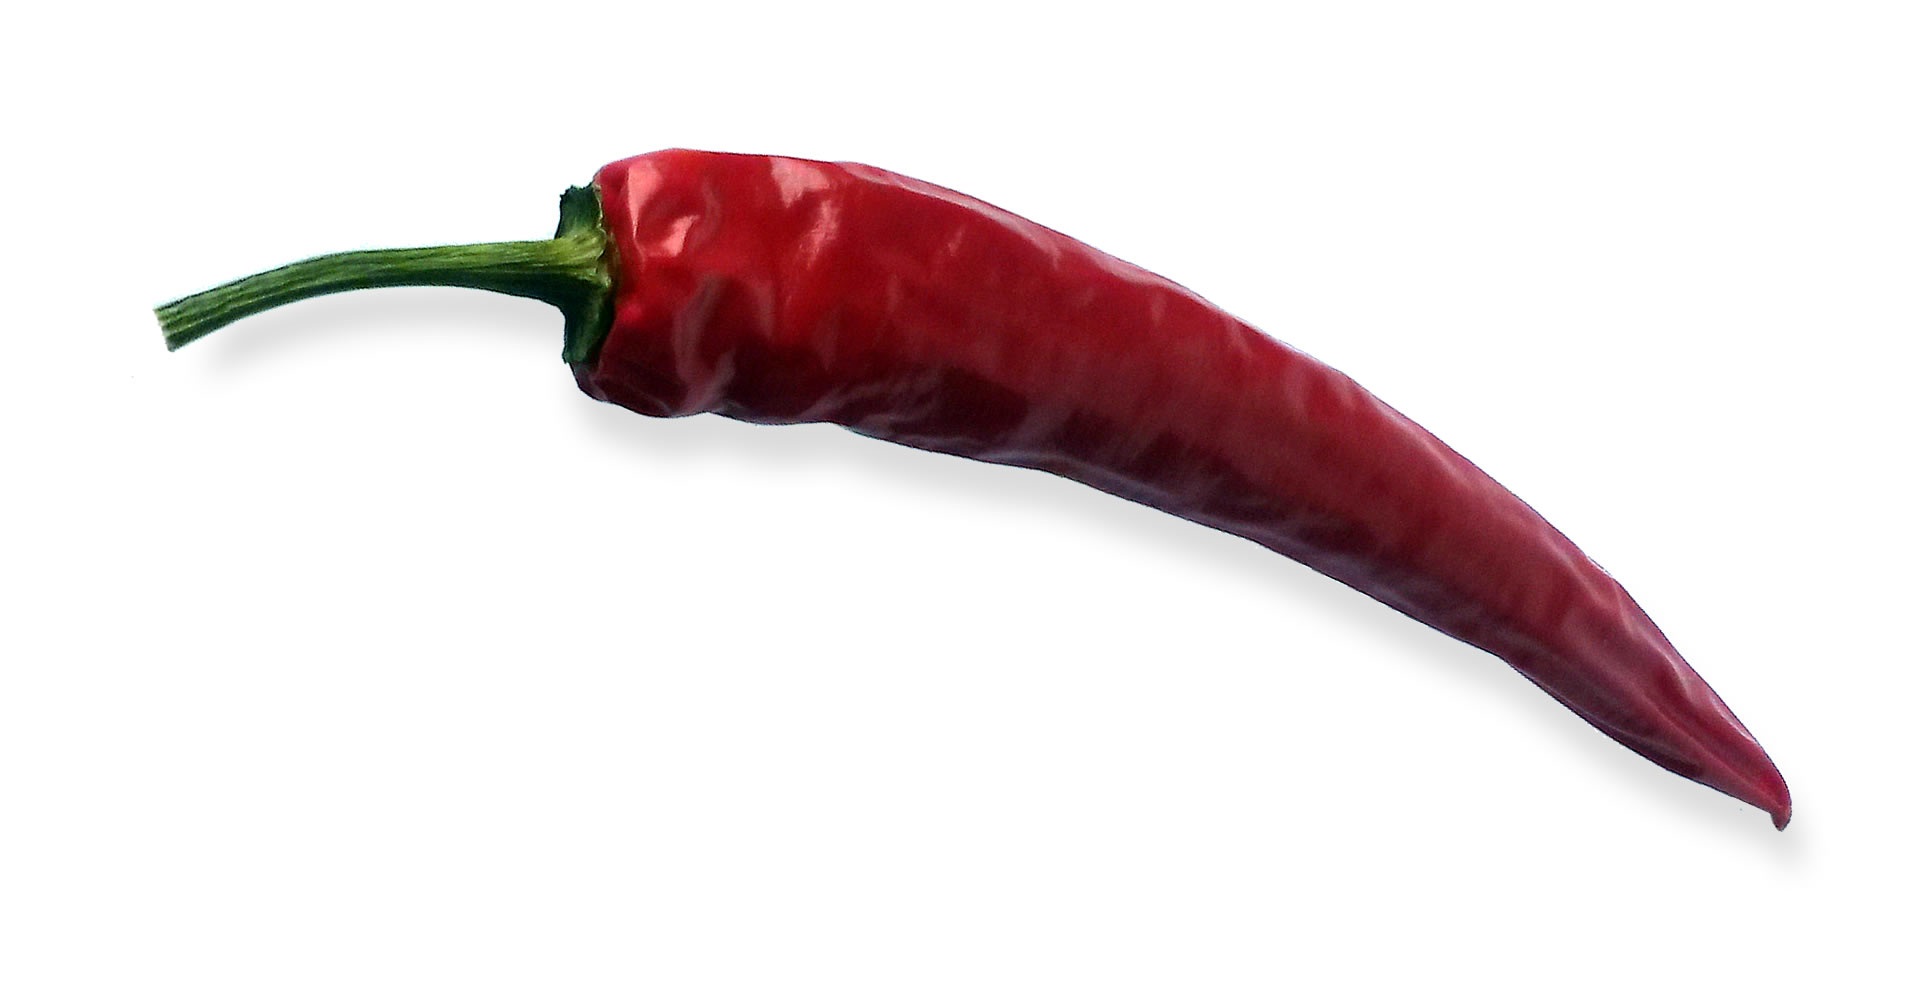
sharp, light, plant, food, pepper, chili, red, produce, vegetable, shadow, asia, healthy, pepperoni, pods, vegetables, hot, fiery, vitamins, paprika, southeast, chilli pepper, flowering plant, nachtschattengew chs, chili peppers, chili pepper, capsaicin, cayenne pepper, land plant, bell peppers and chili peppers, chili composition